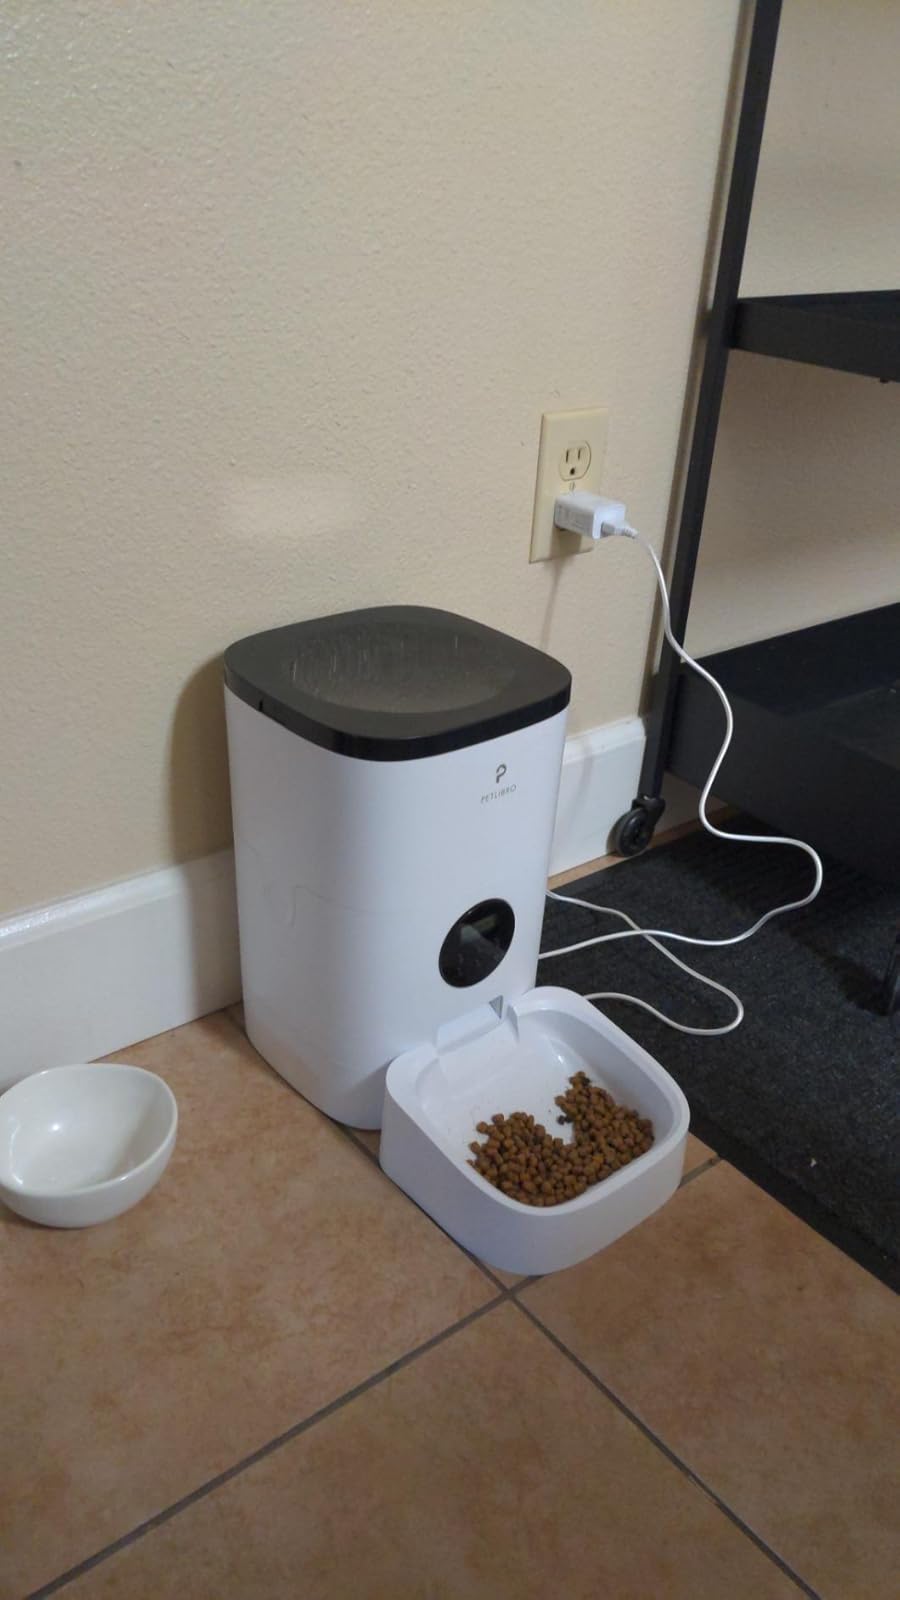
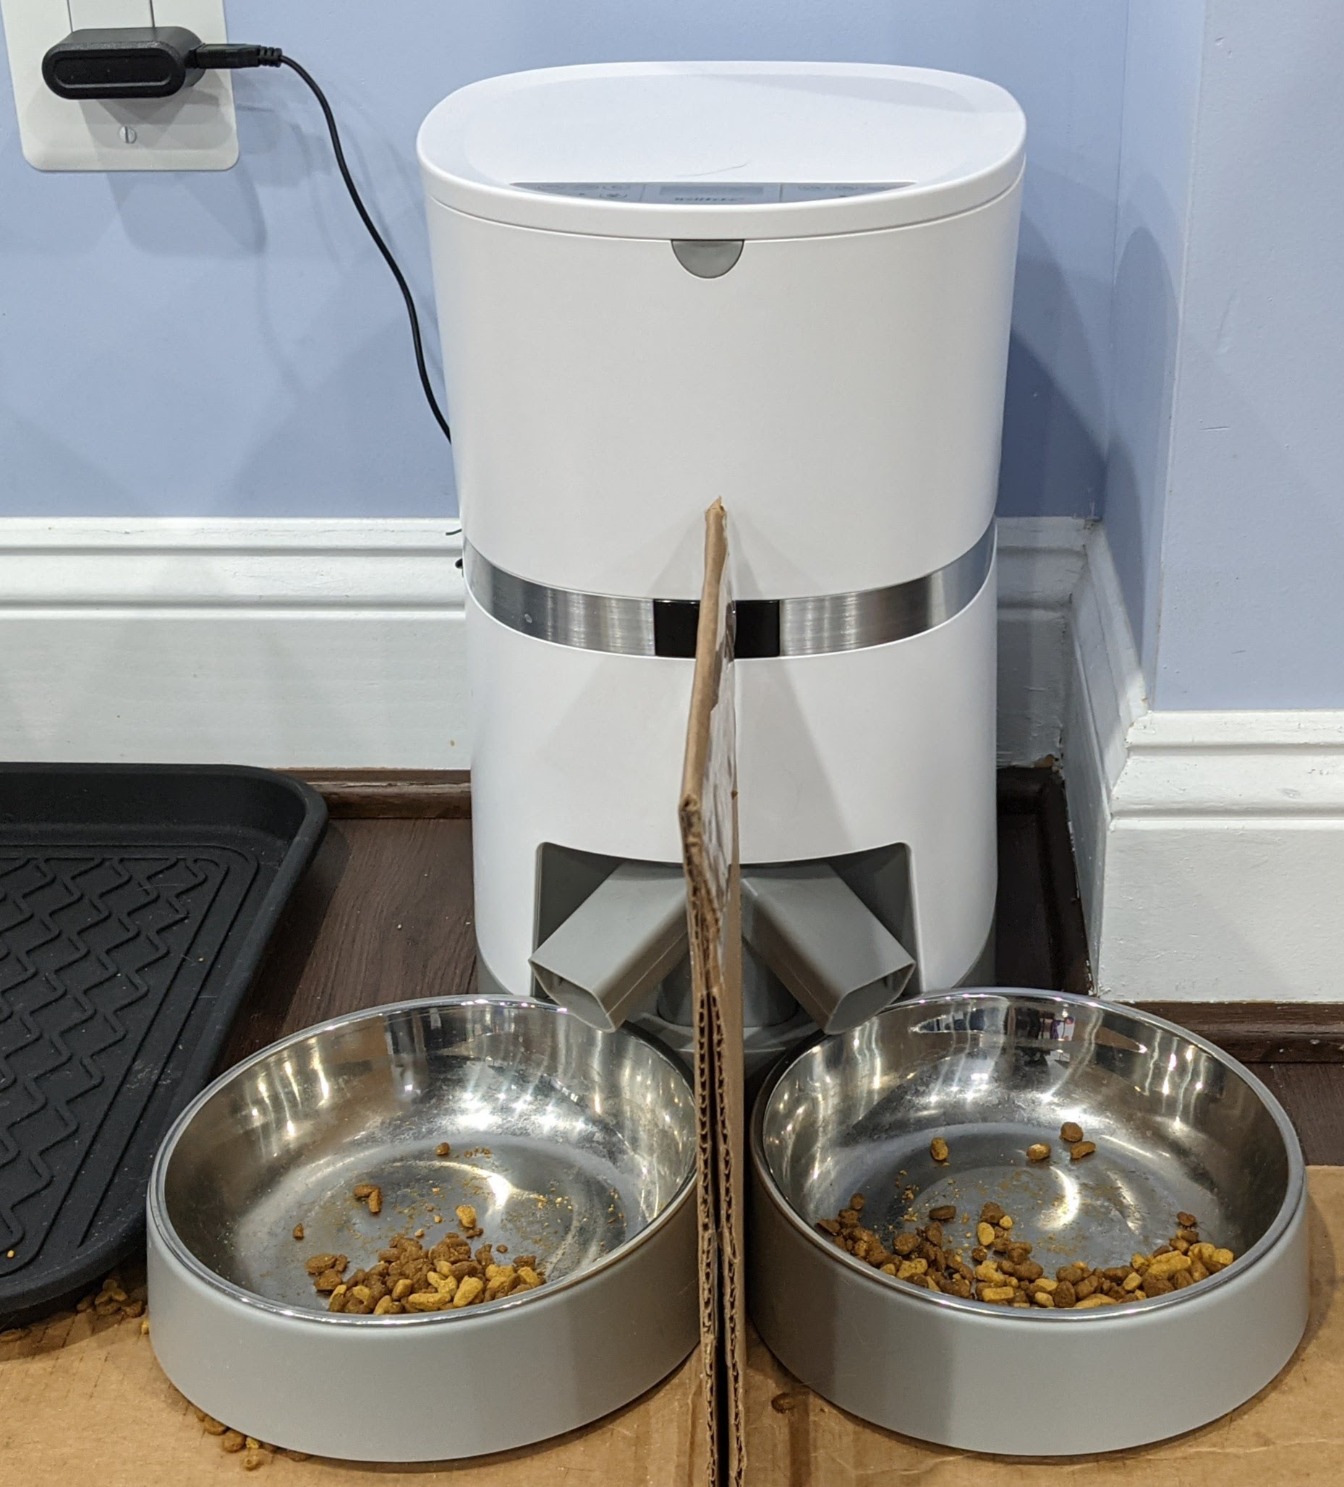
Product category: items_feeder
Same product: no